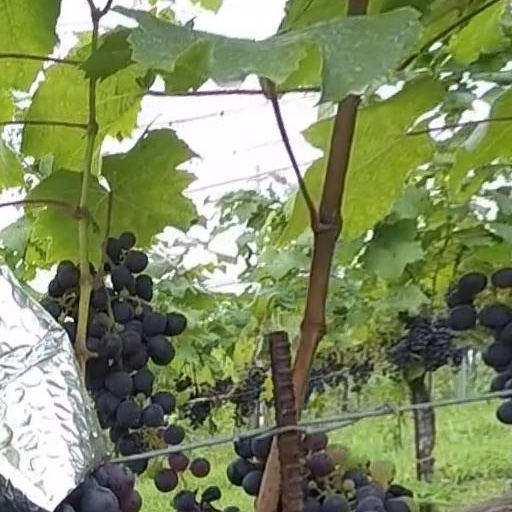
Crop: grape